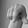
ASL letter: Q